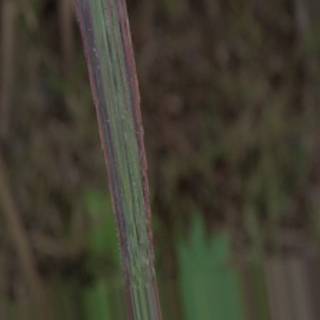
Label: sugarcane_bacterial_blight